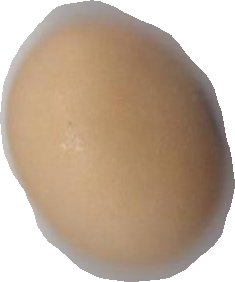
Variety: Anjasmoro